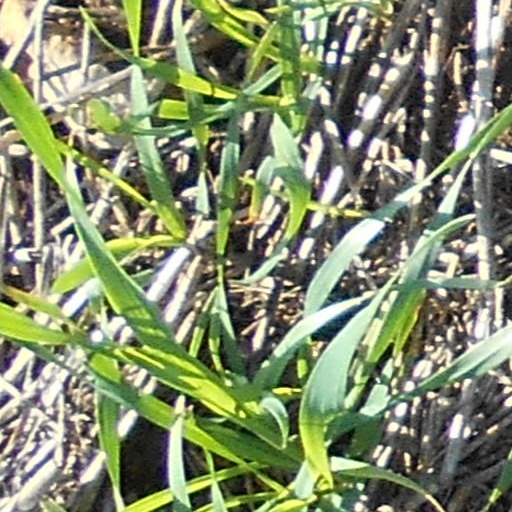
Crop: wheat